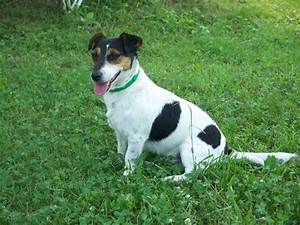
Label: cane